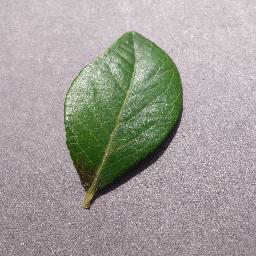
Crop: blueberry
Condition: healthy